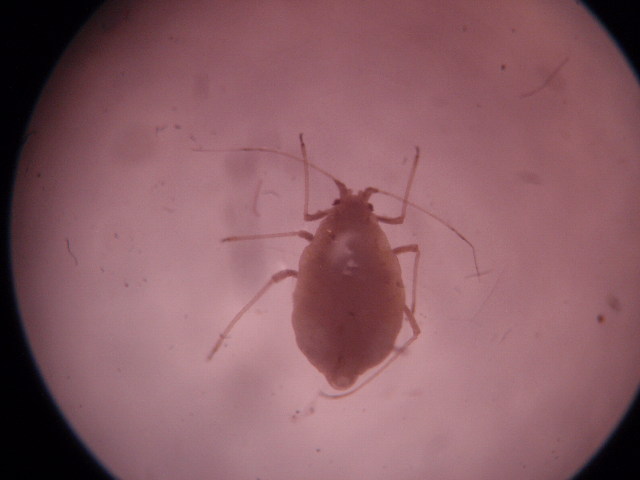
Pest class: green_peach_aphid